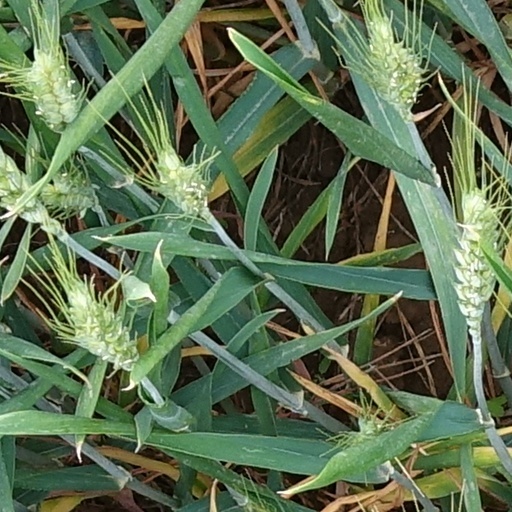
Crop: wheat